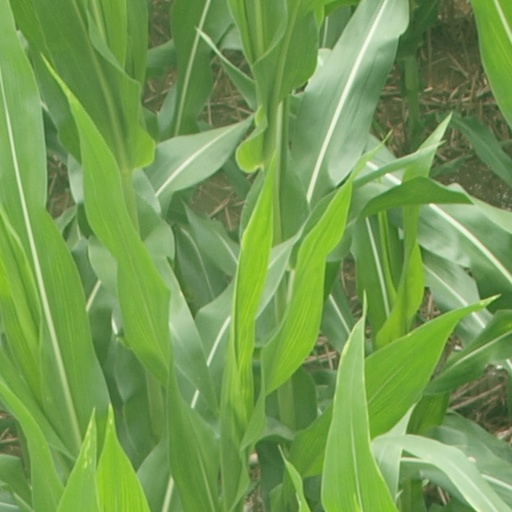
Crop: maize; corn